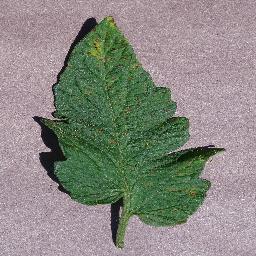
Label: Tomato___Septoria_leaf_spot